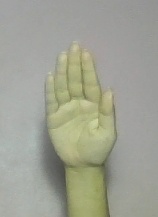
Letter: seen